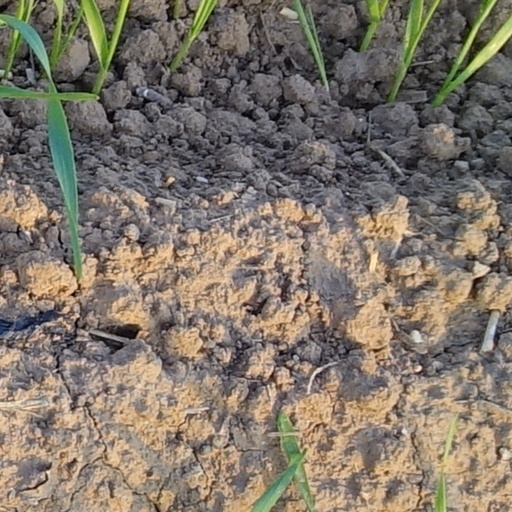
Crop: wheat